USB hardware

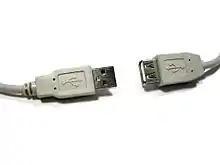
Prohibited USB extension cable, plug on the left, receptacle on the right. (USB does not allow extension cables. Non-standard cables may work but cannot be presumed reliable.)

The connectors the USB committee specifies support a number of USB's underlying goals, and reflect lessons learned from the many connectors the computer industry has used. The connector mounted on the host or device is called the "receptacle", and the connector attached to the cable is called the "plug". The USB specification documents also periodically define the term "male" to represent the plug, and "female" to represent the receptacle.